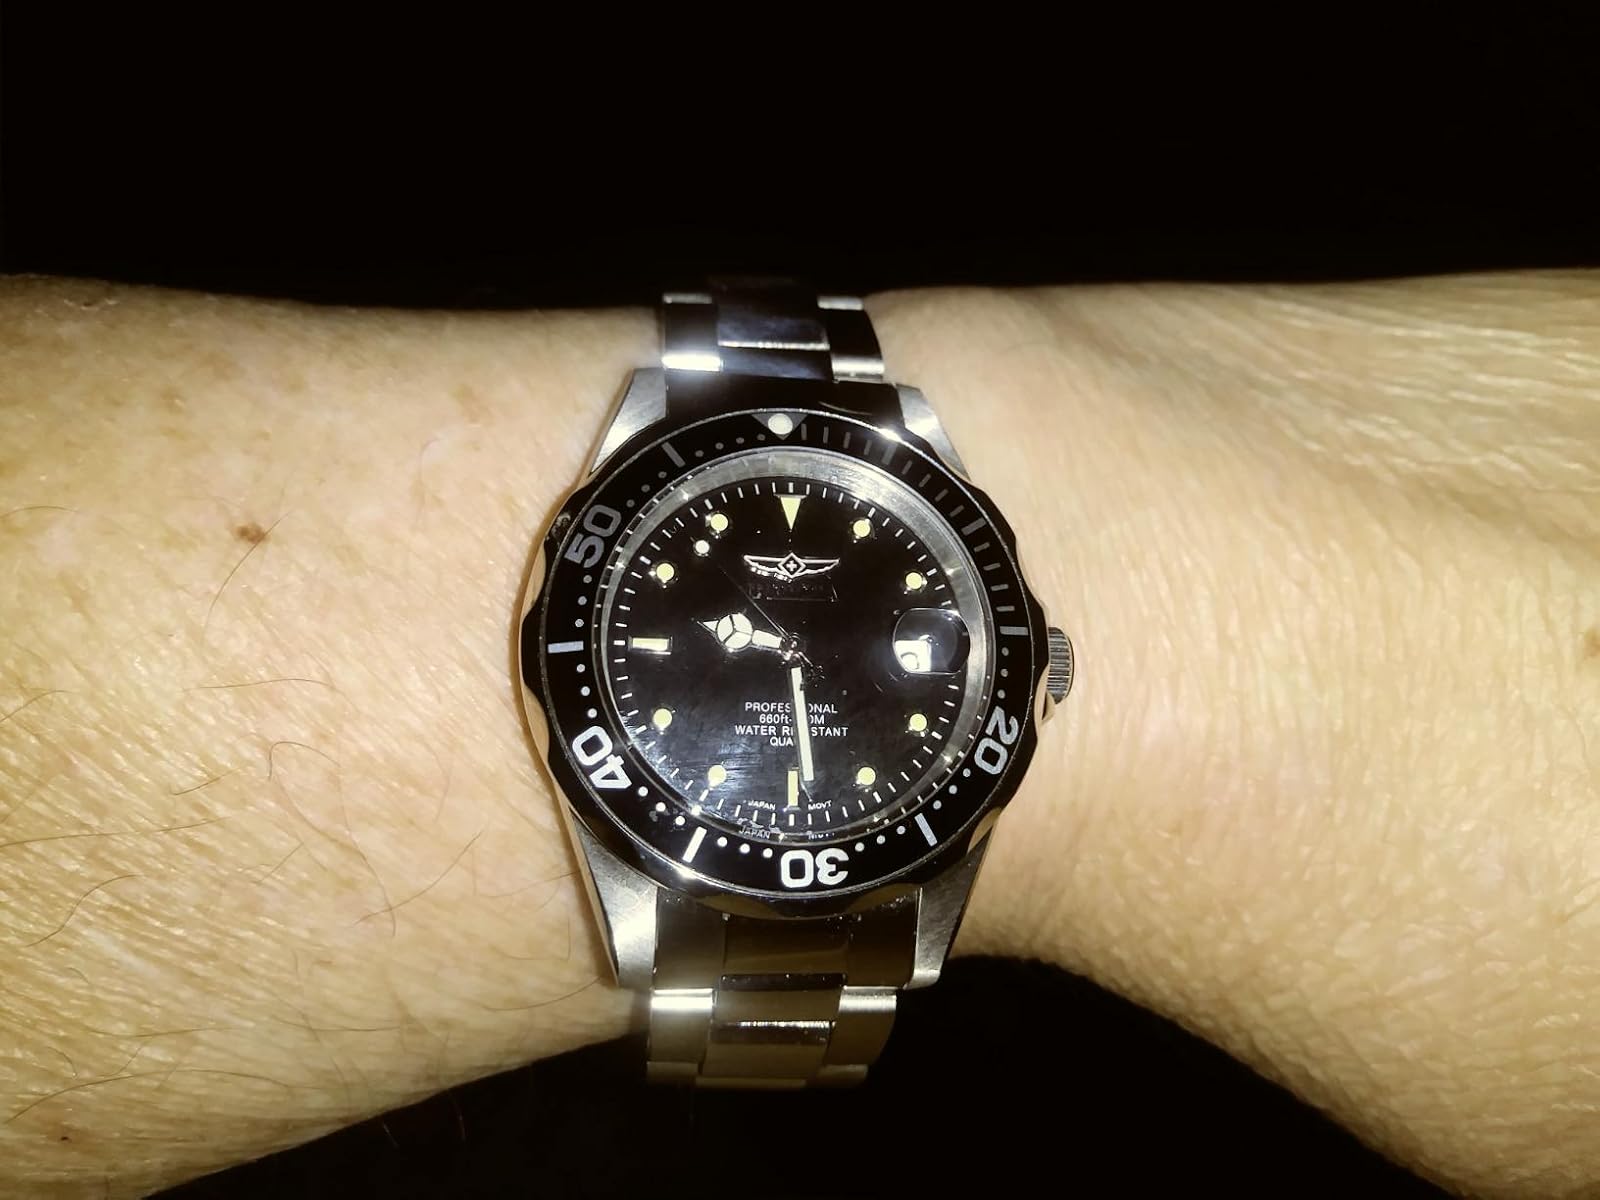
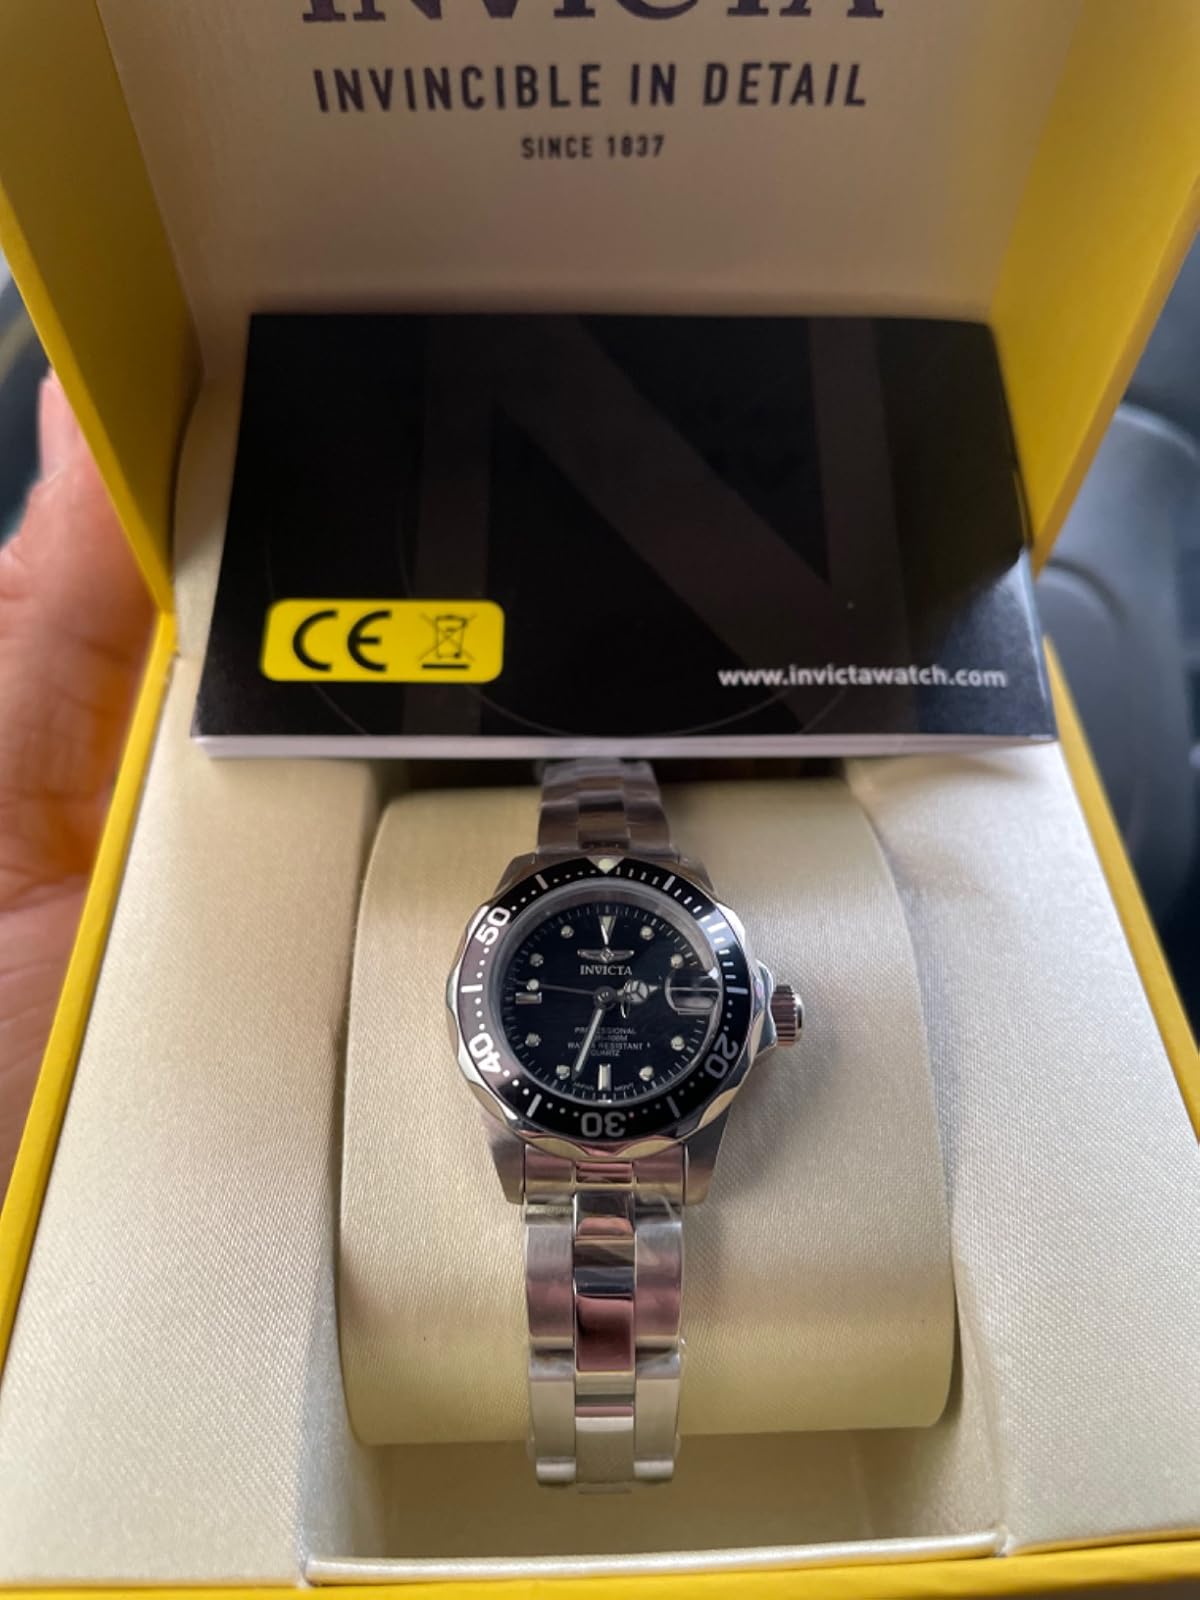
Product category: accessories_watch
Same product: yes